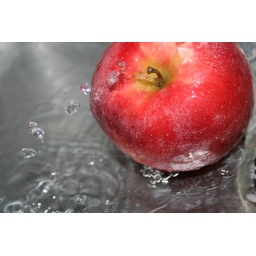
An apple that happened to find its way into my kitchen sink. an experiment in light and frozen motion.